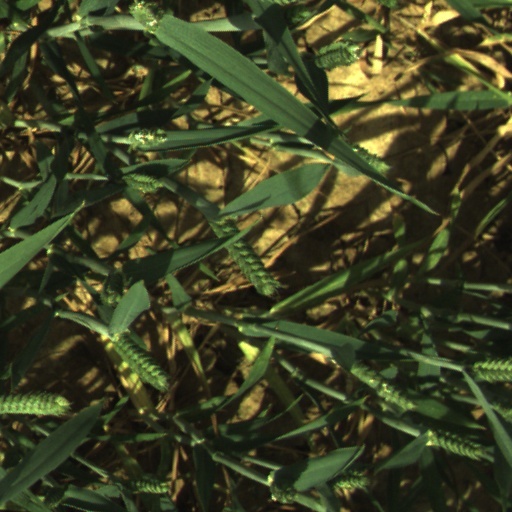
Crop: wheat